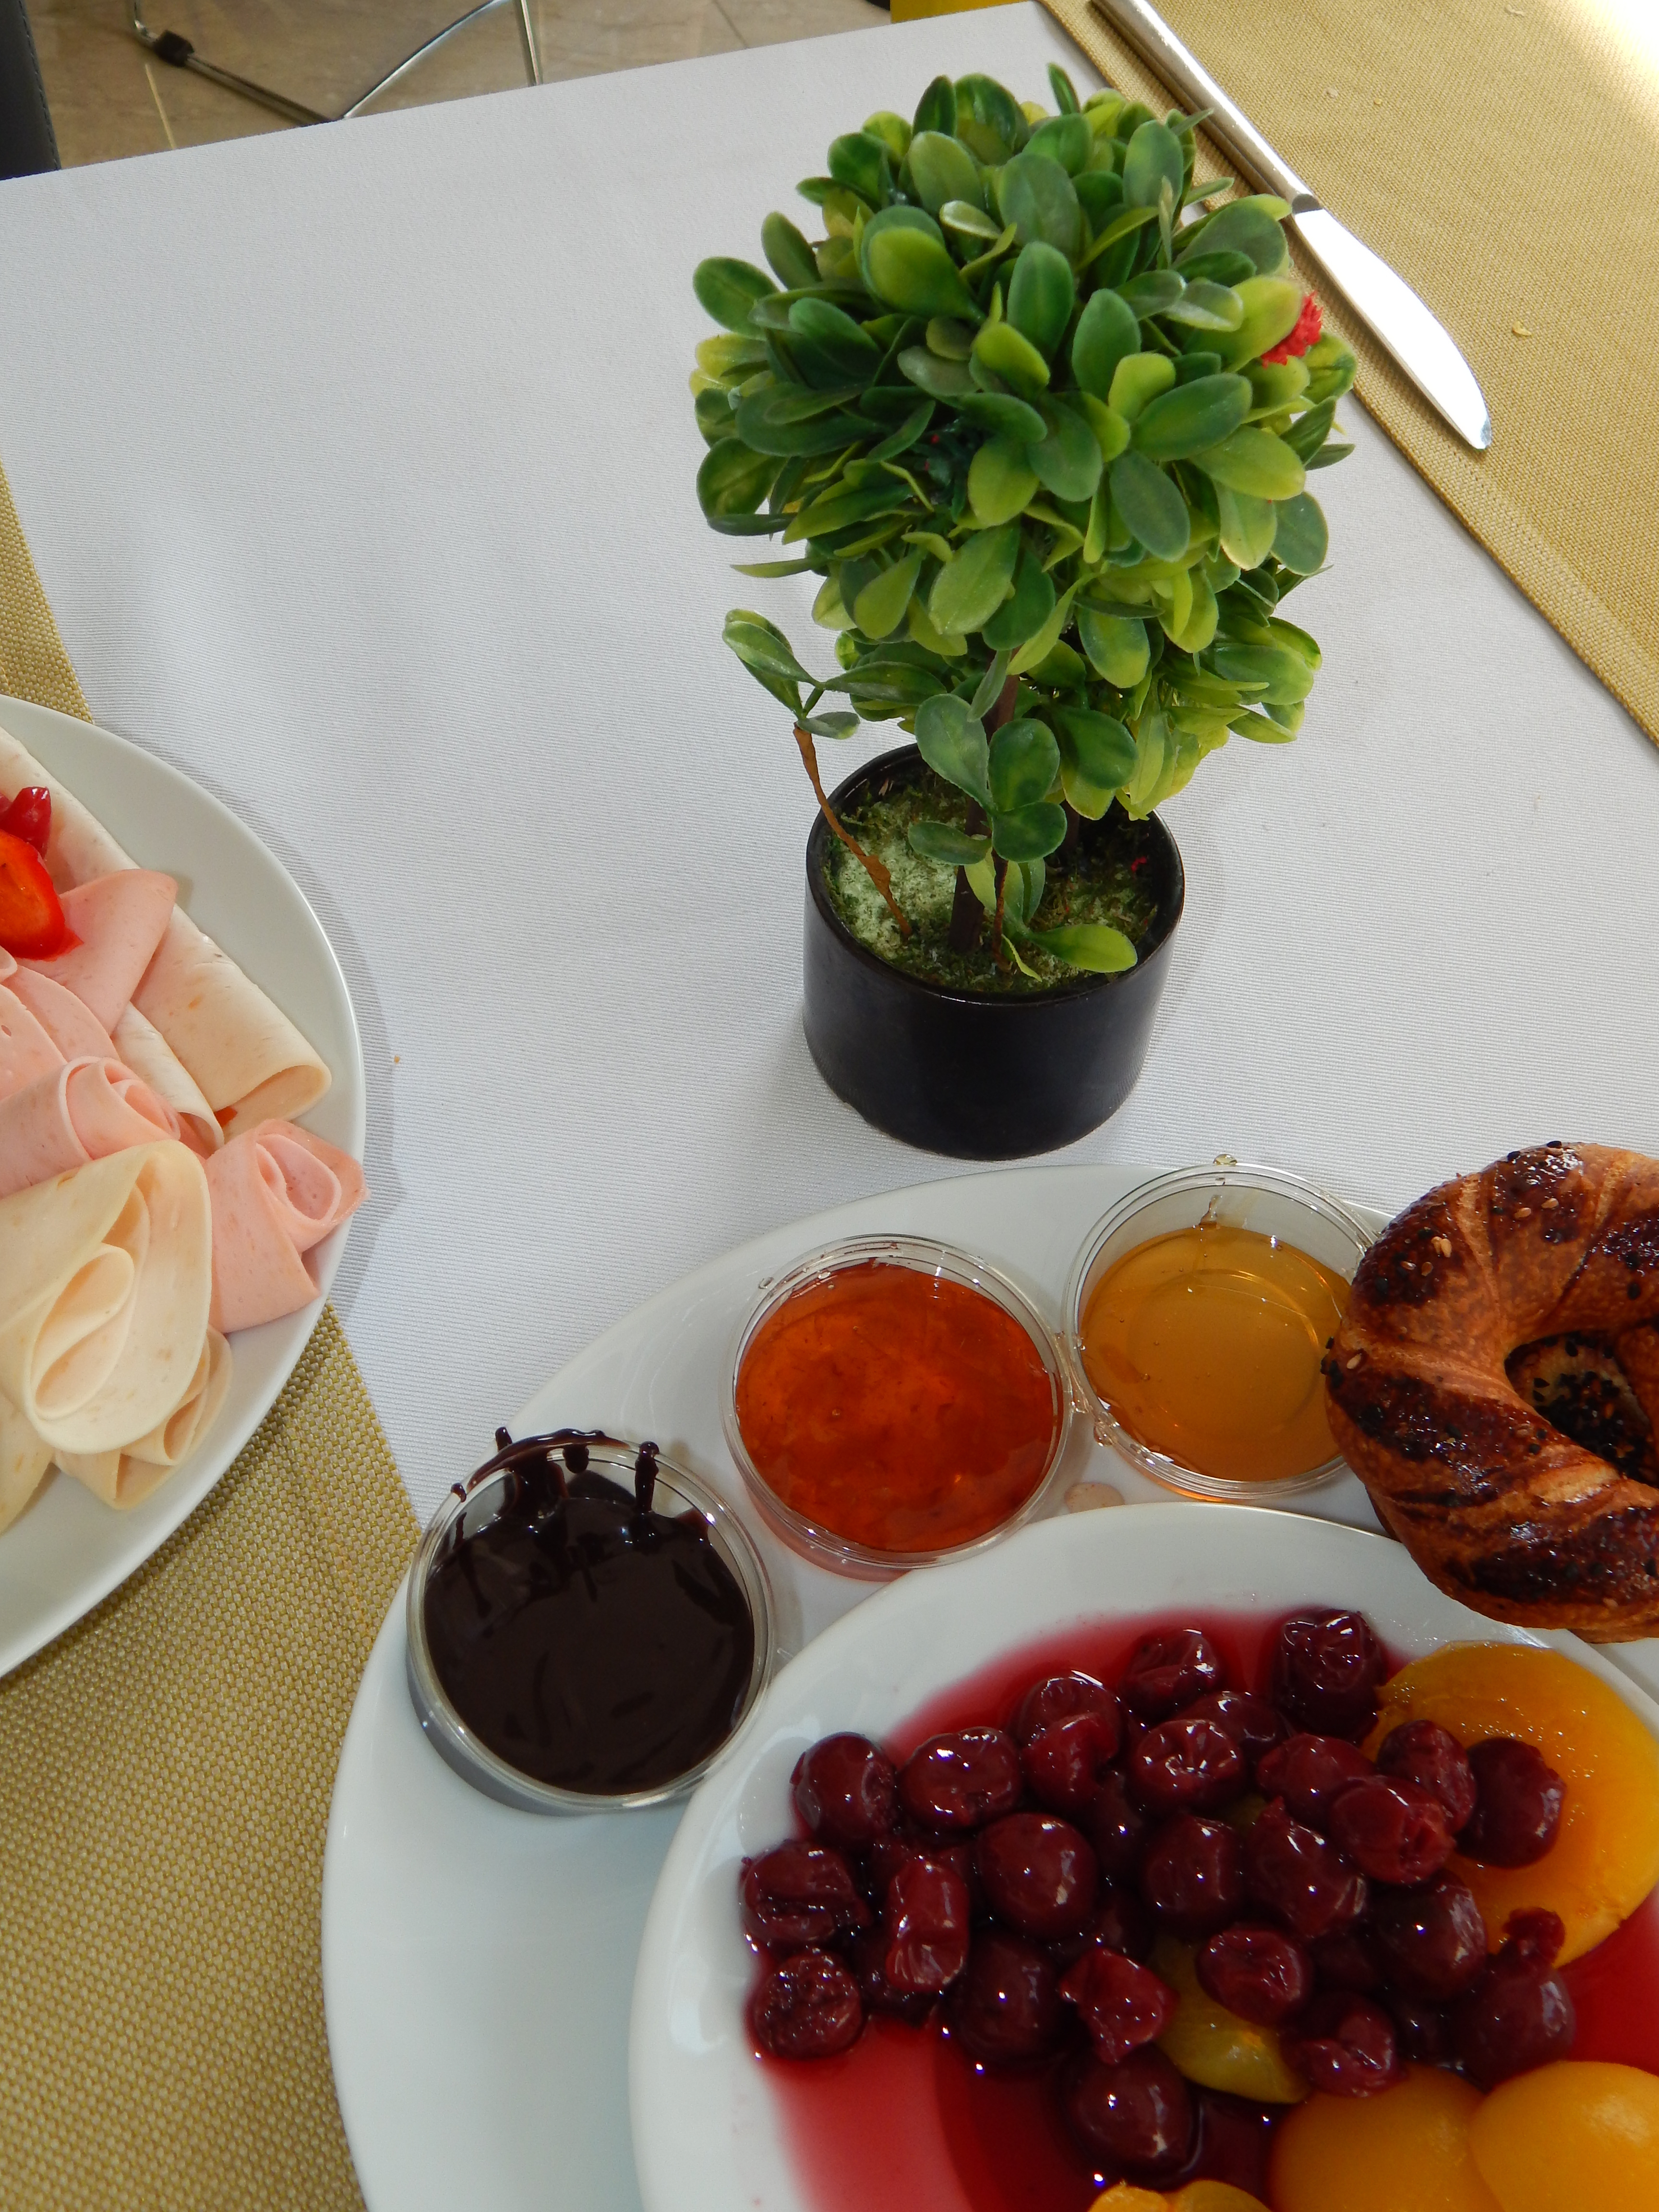
cuisine, food, breakfast, pizza, restaurant, traditional, delicious, sweet, cheese, background, beautiful, white, eat, dinner, plate, lunch, healthy, hot, table, dessert, meal, brunch, dish, full breakfast, finger food, vegetarian food, garnish, fruit